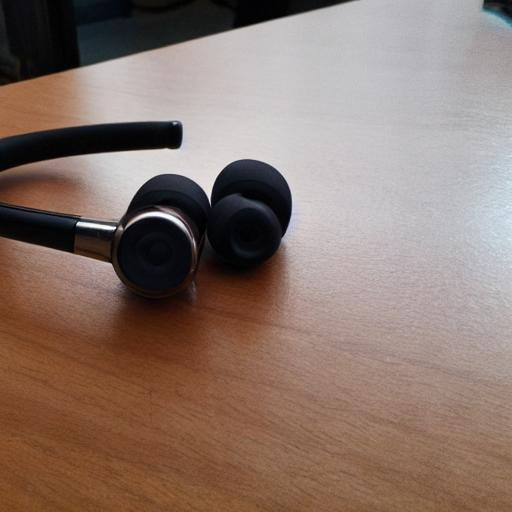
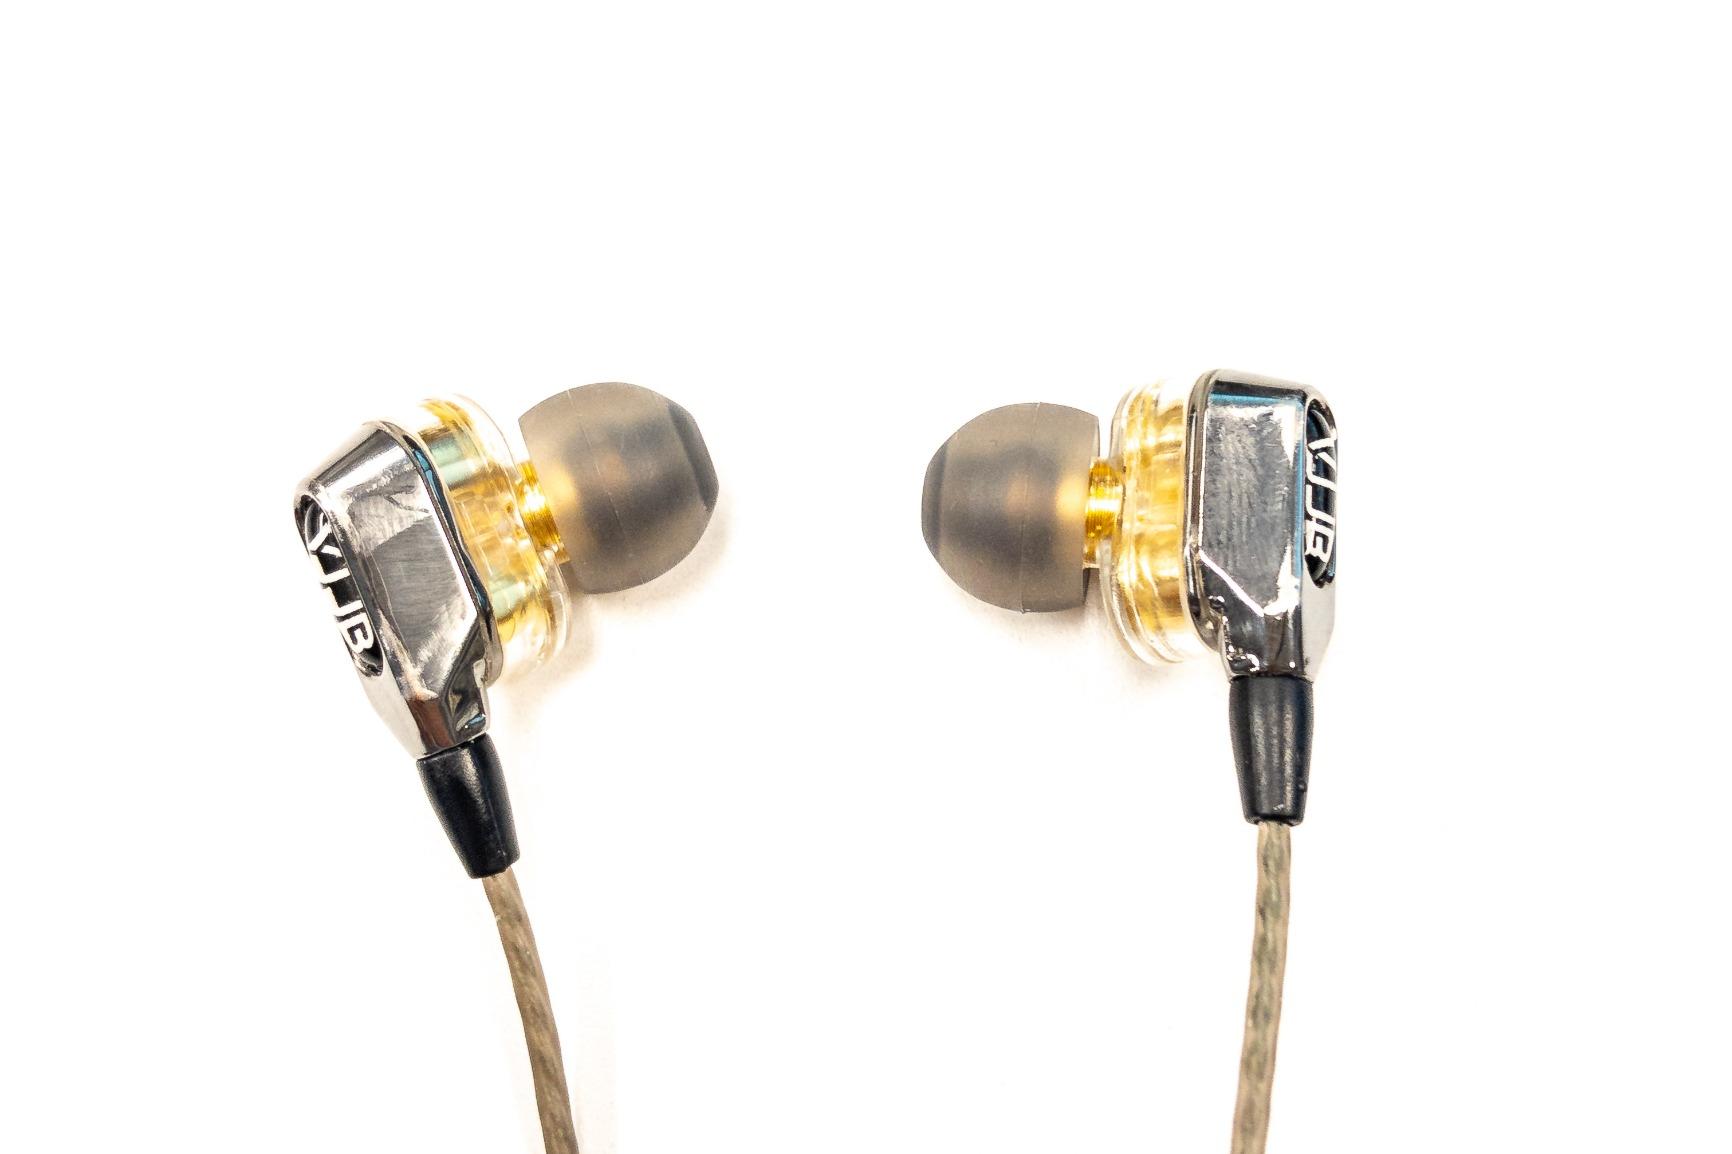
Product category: headphones
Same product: no